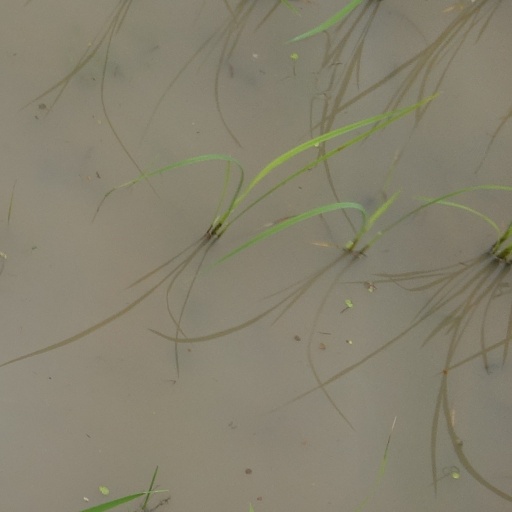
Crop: rice